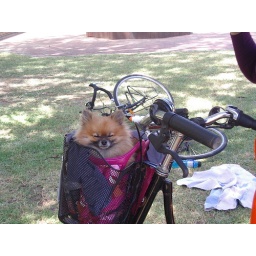
She rode the whole ride with the dog in the handlebar basket